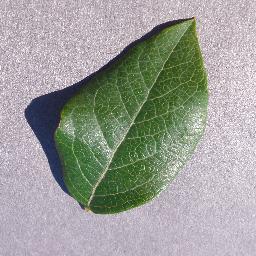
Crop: blueberry
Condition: healthy